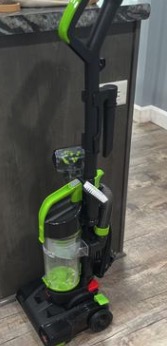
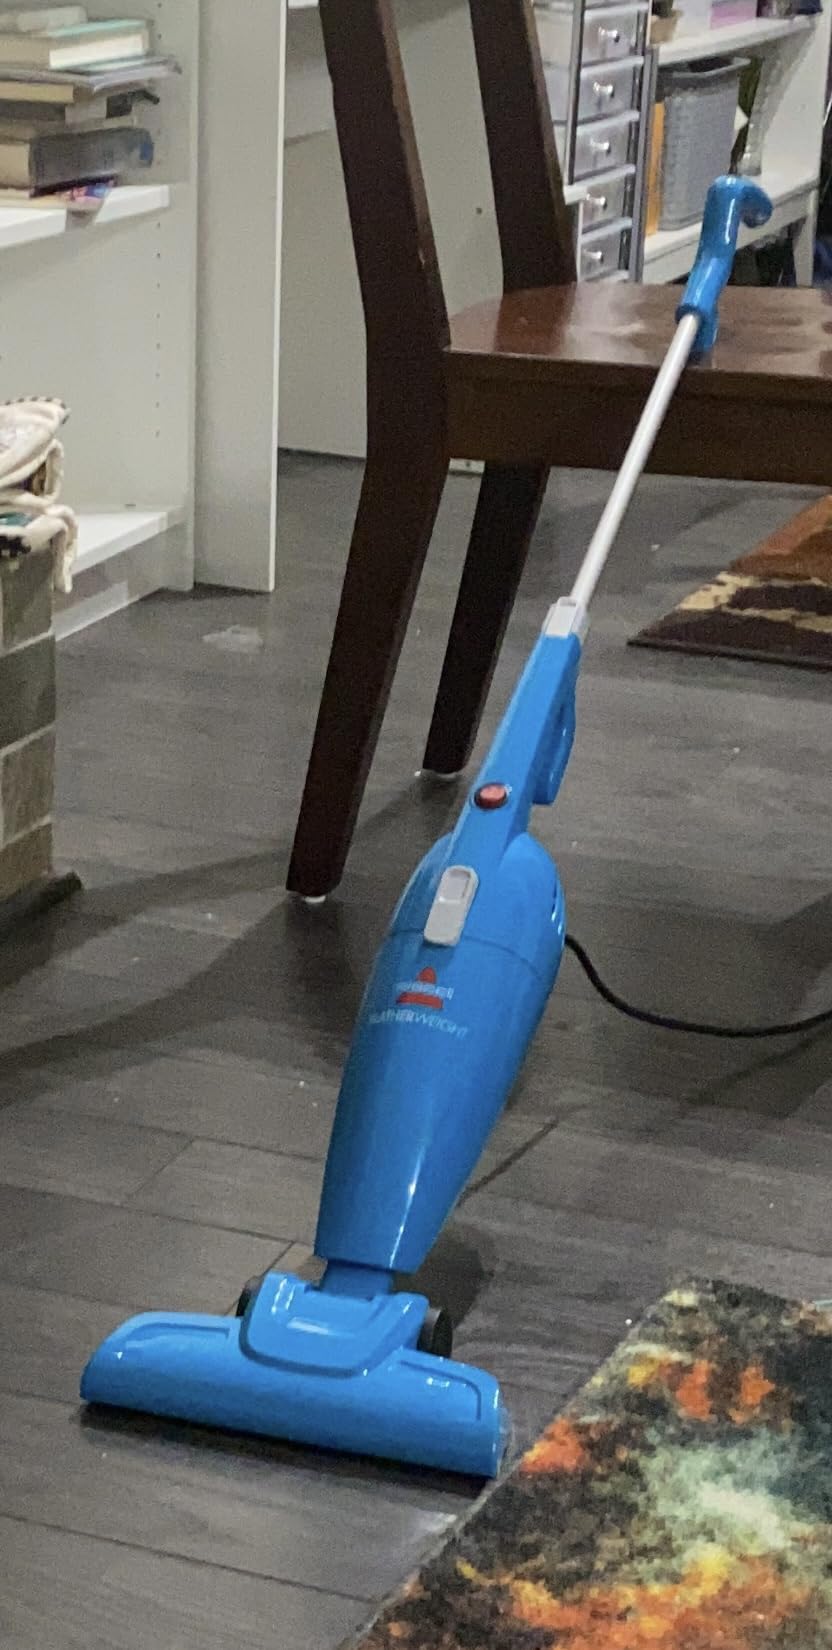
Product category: items_vacuum
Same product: no